Turkey

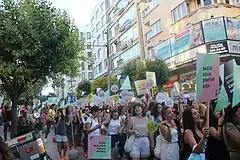
Women demonstrating and asking for non-interference with their clothing in Kadıköy, Istanbul

Turkey has been characterized as an emerging or rising, a middle, a quasi-regional, and a regional power. Turkey's constant foreign policy goal is to pursue its national interests. These interests are mainly growing the economy, and maintaining security from internal terrorist and external threats. After the establishment of the Republic, Atatürk and İnönü followed the "peace at home, peace in the world" principle until the Cold War's start. Following threats from the Soviet Union, Turkey sought to ally with the United States and joined NATO in 1952.